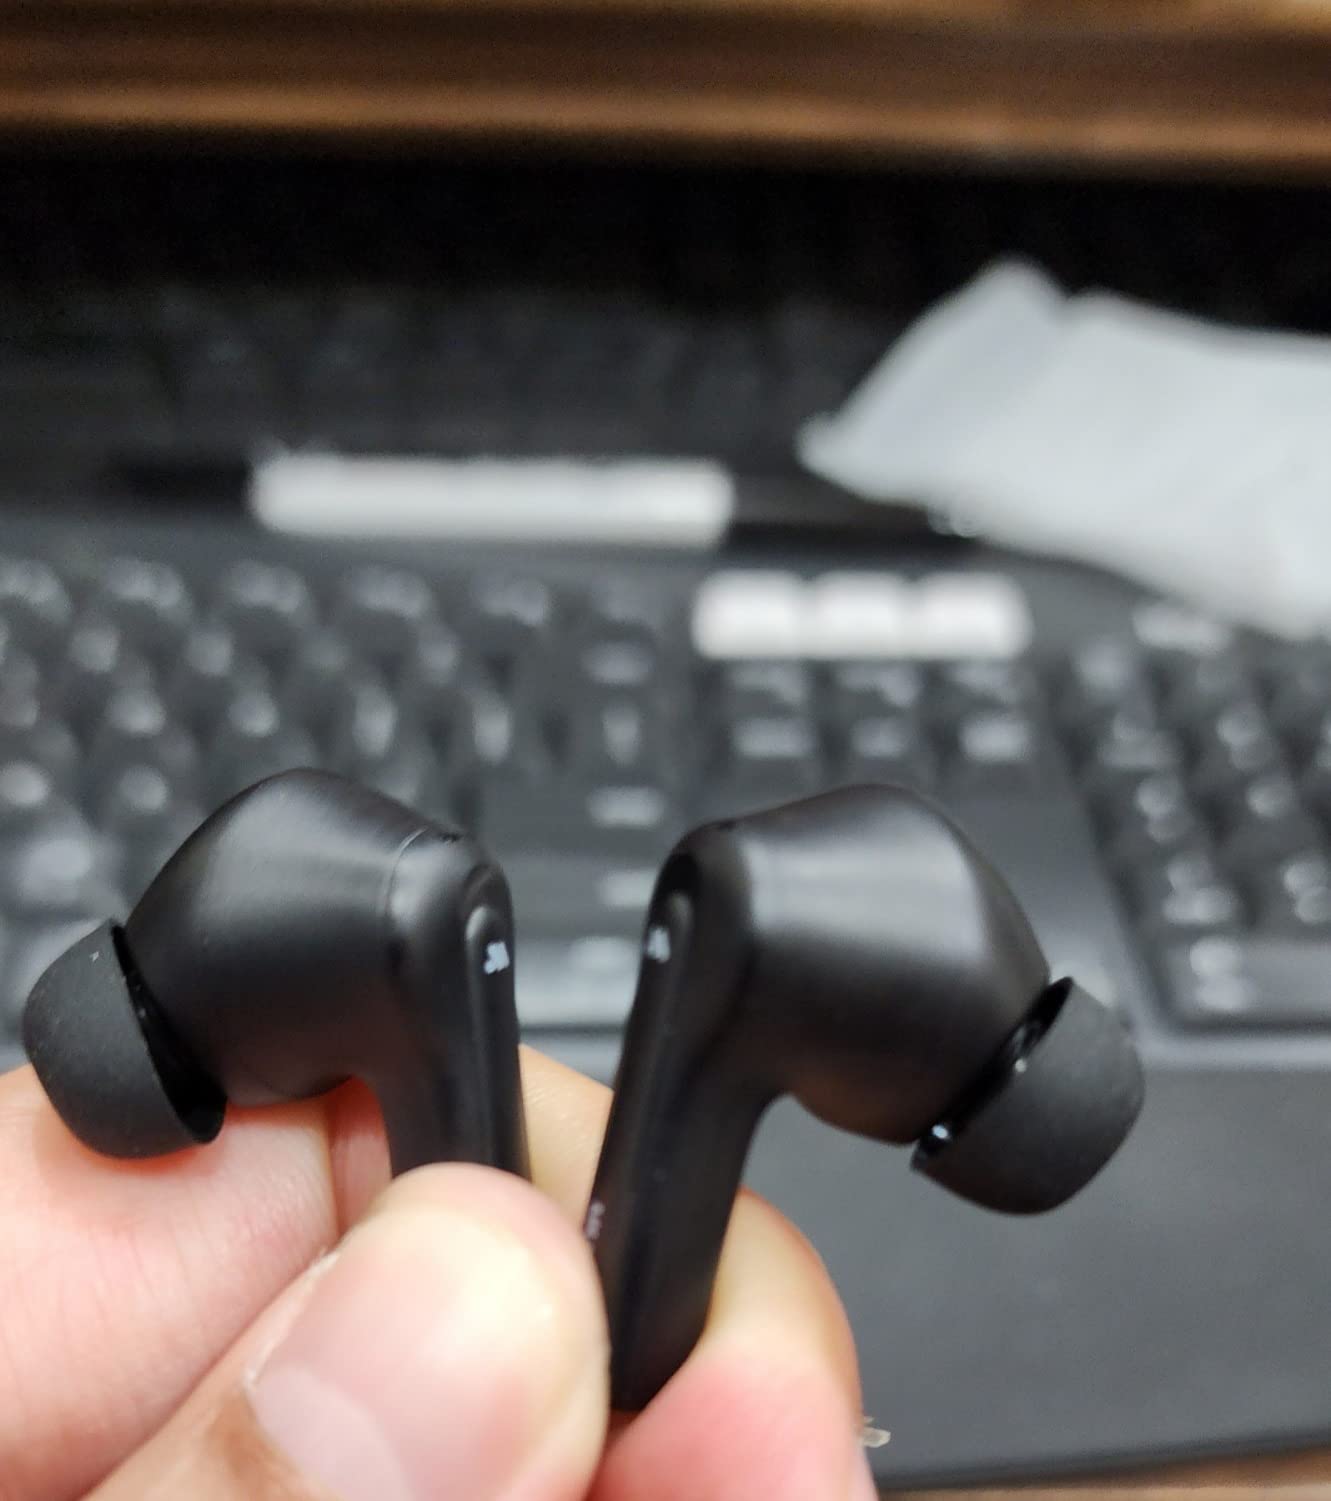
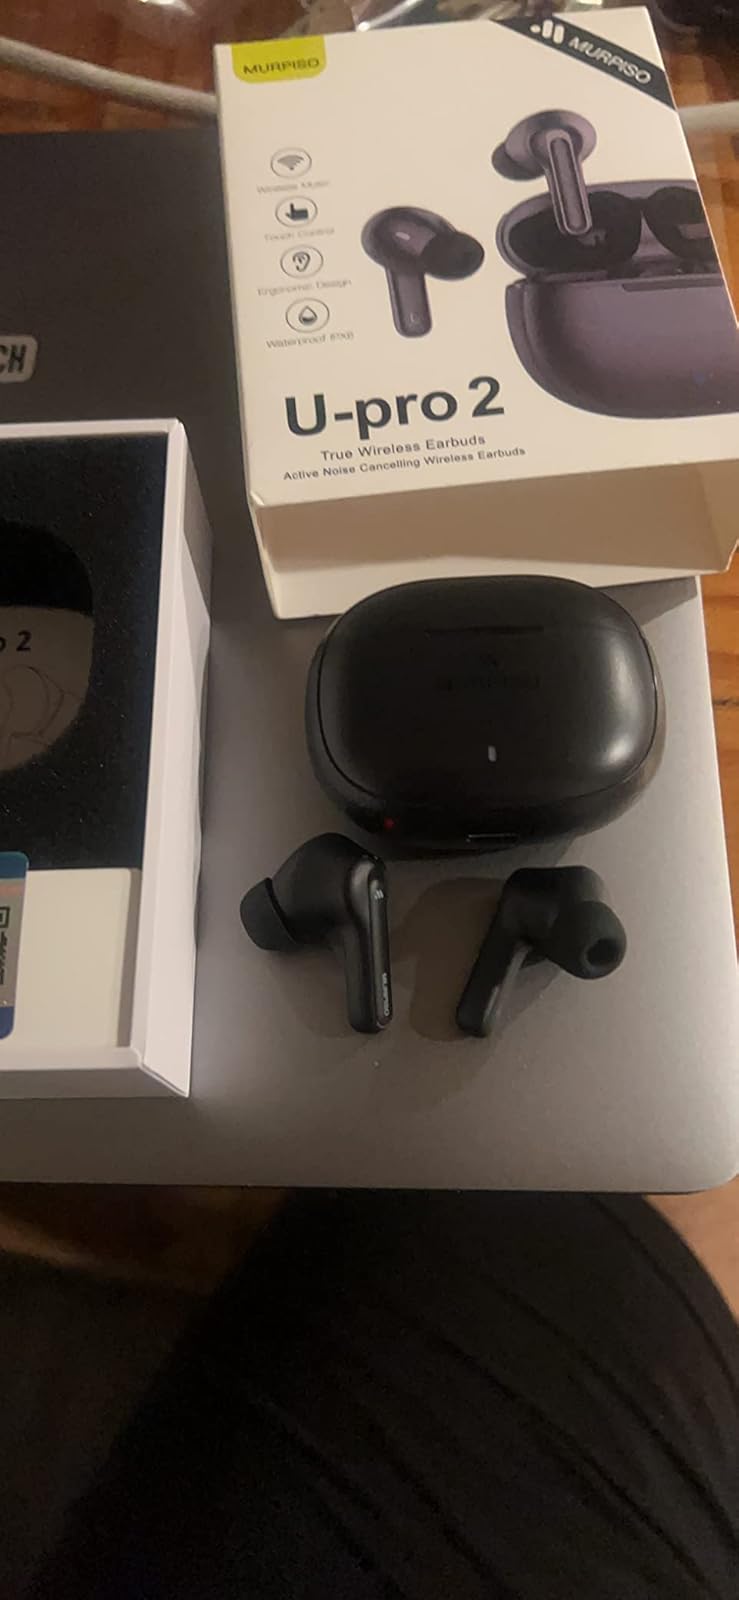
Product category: earbuds
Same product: yes